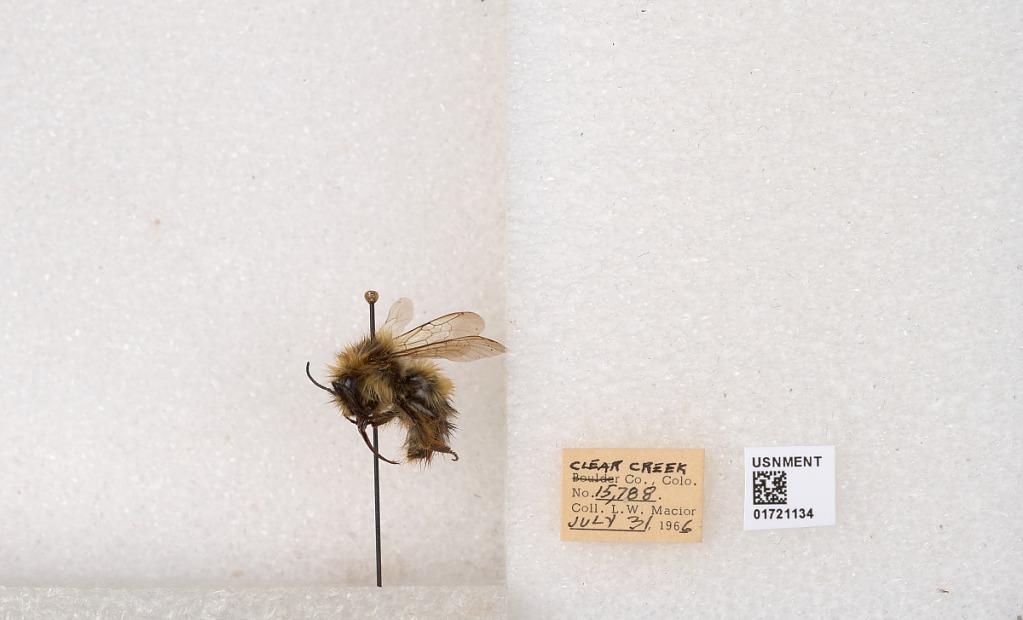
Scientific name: Bombus kirbyellus
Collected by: L. Macior
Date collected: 1966-7-31
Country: United States
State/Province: Colorado
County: Clear Creek
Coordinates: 39.6891, -105.644